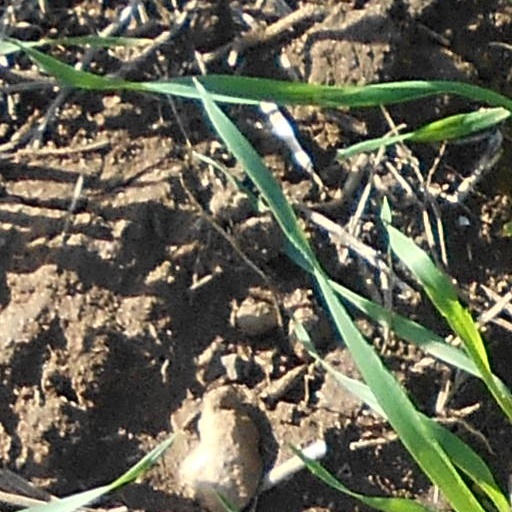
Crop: wheat